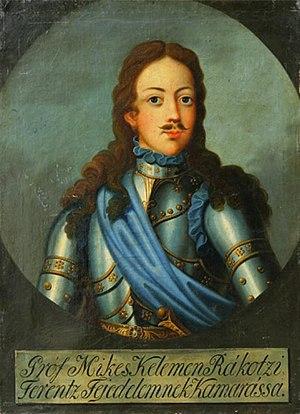
Kelemen Mikes, est un chroniqueur, un poète et un militaire hongrois du XVIIIᵉ siècle.